Reclining Odalisque

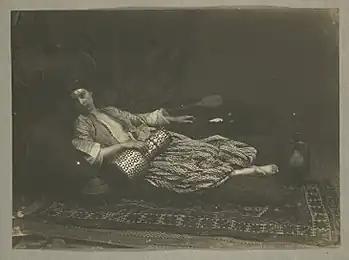
"Reclining Odalisque" (1858) by Roger Fenton

Reclining Odalisque is a black and white photograph taken by English photographer Roger Fenton, in 1858. It is a staged photograph, part of the series that the artist dedicated to the recreation of exotic inspired scenes of the Middle East. Gordon Baldwin considers this "one of the very best of his Orientalist pictures, transcending the limits of the genre to produce a touching and vulnerable portrait of the woman".